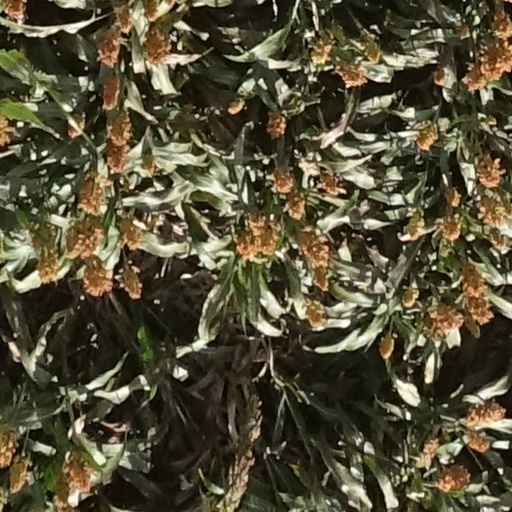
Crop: sorghum